I'll Walk You Home

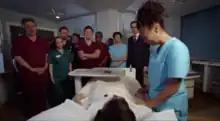
Arthur dies surrounded by his colleagues

"I'll Walk You Home" is the thirty-fifth episode of the eighteenth series of the British medical drama television series "Holby City". The episode was written by Andy Bayliss and directed by Paulette Randall, and premiered on BBC One on 7 June 2016. The episode features the death of established character Arthur Digby (Rob Ostlere), a CT2 doctor who had worked on the show's fictitious Keller and AAU wards. Writers worked alongside a consultant oncologist for medical advice to provide an accurate depiction of terminal cancer. The episode also features the return of two former regular characters and includes an appearance of a character from "Holby City's" sister-show "Casualty".